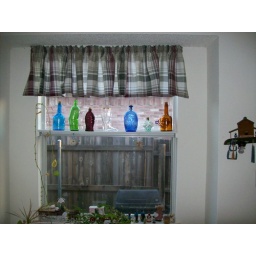
Just installed a shelf in the kitchen window to hold some colored bottles I have. (Photo by P. Strauser)